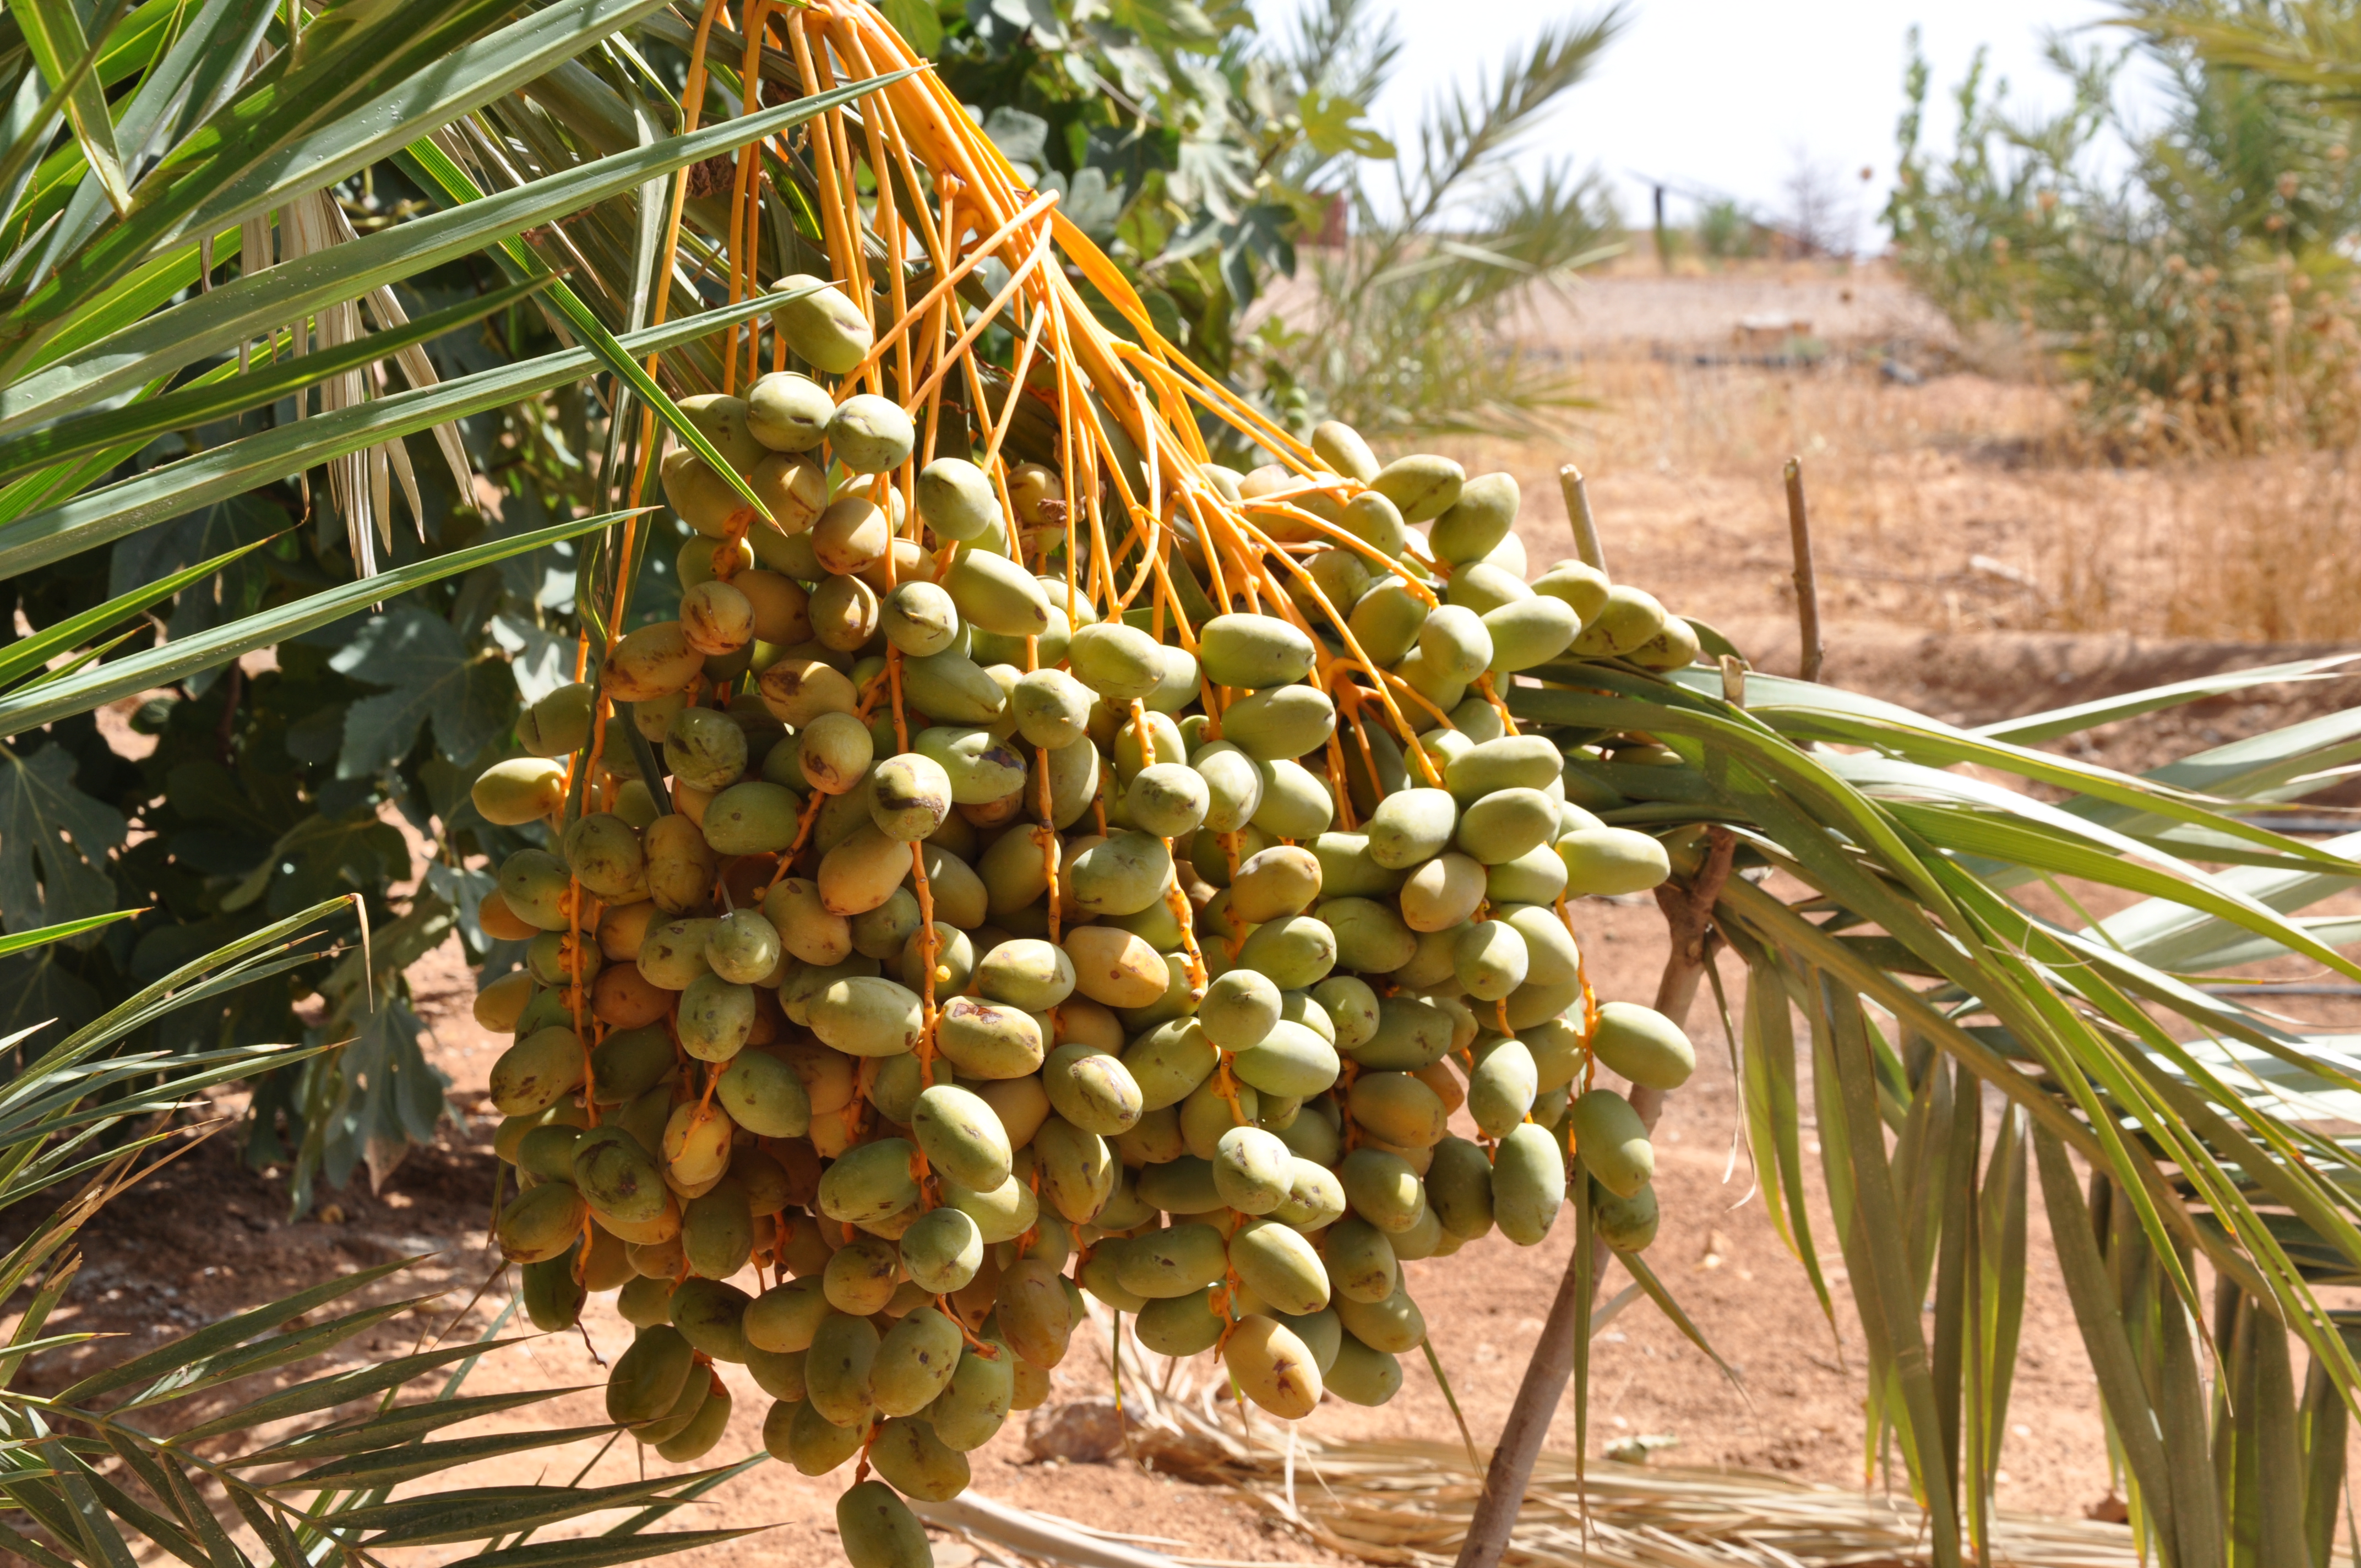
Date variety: Boumajhoul